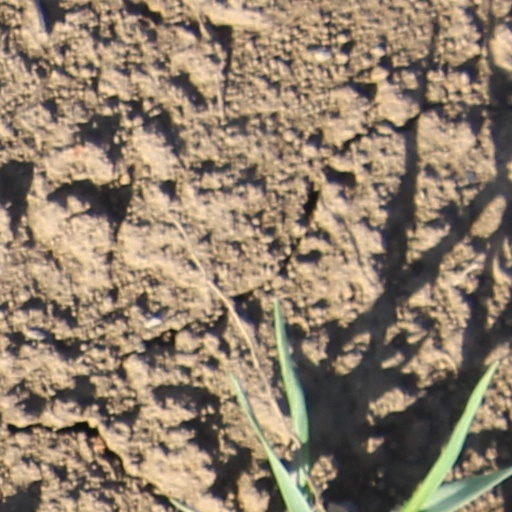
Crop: wheat